East of England

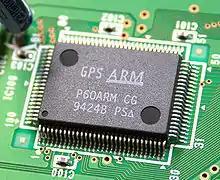
ARM CPU designed in Cambridge

The Greater Watford area is home to British Waterways, Vinci (which bought Taylor Woodrow in 2008), the UK of the international firm Total Oil, retailers TK Maxx, Bathstore, Majestic Wine, Mothercare, Costco and Smiths Detection, Iveco, BrightHouse (at Abbots Langley), Leavesden Film Studios, Sanyo, Europcar, Olympus, Kenwood and Beko electronic goods manufacturers, Wetherspoons pub chains, the European HQ of the Hilton hotel group and Nestlé Waters; in Garston is the UK headquarters of the Seventh-day Adventist Church, on the A412 and the Building Research Establishment. Comet was previously, and Camelot Group (owners of the National Lottery) currently is, on the A4145, are in Rickmansworth. Ferrero (maker of Nutella and Kinder Chocolate) is in Croxley Green. Renault and Skanska (construction) are in Maple Cross.